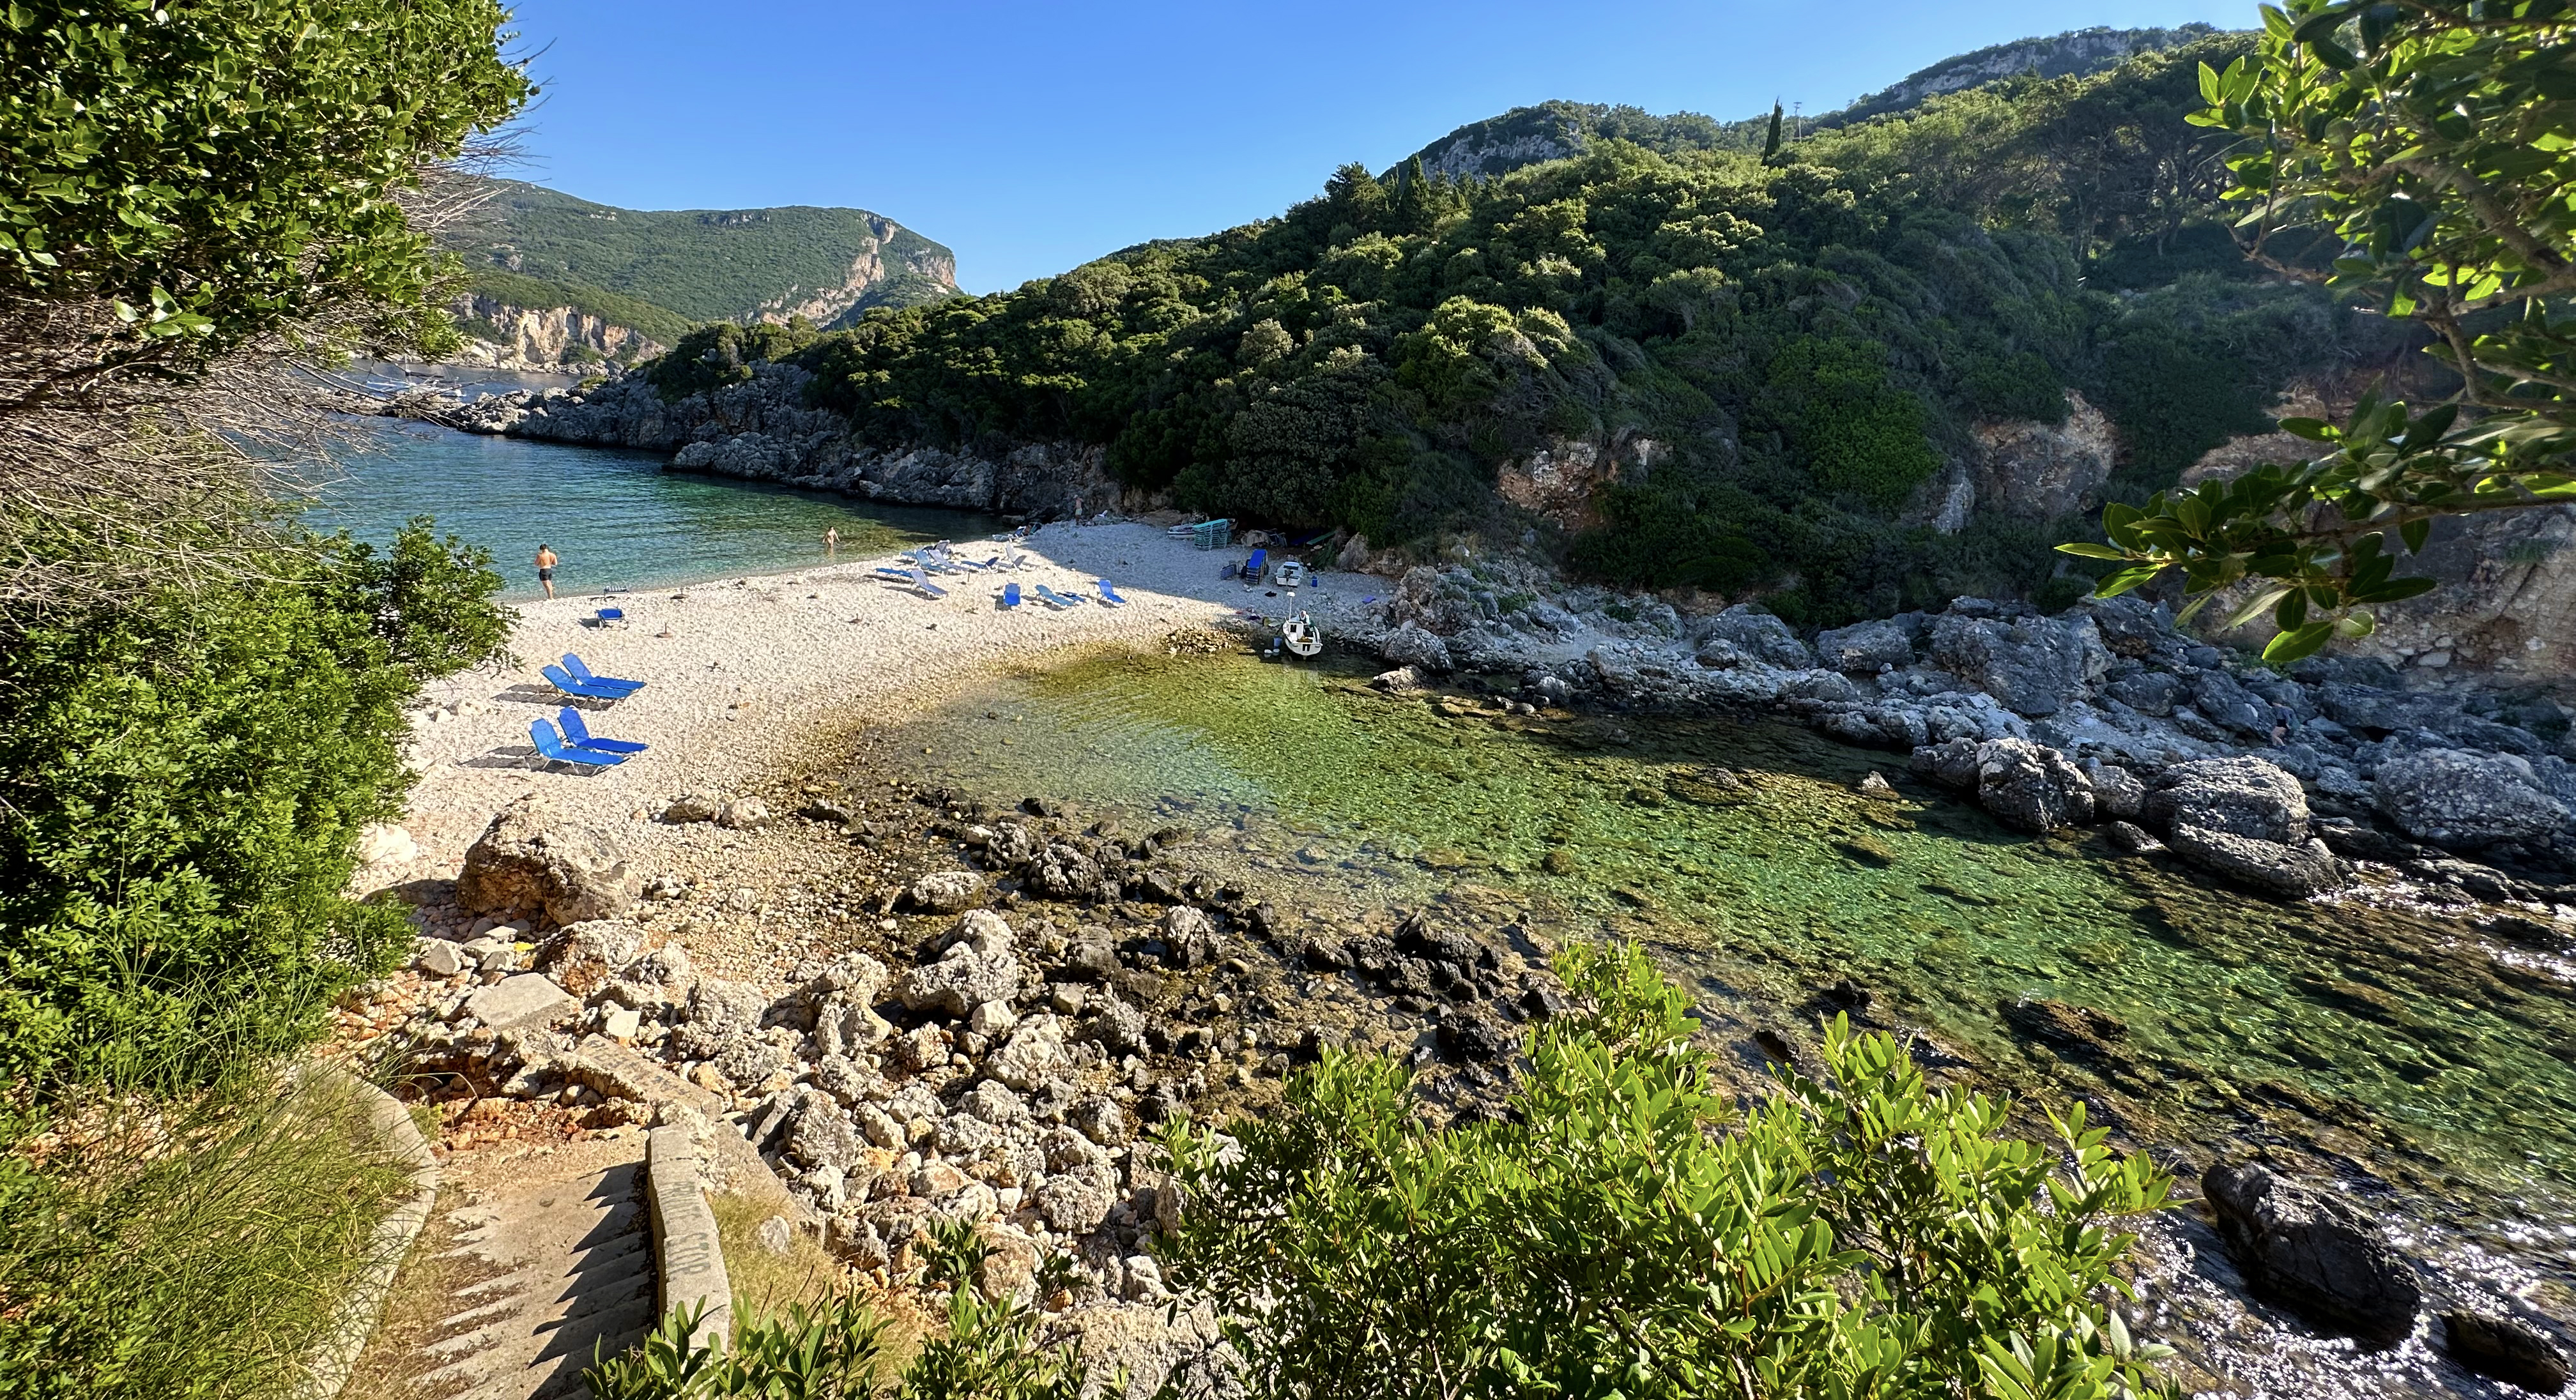
sea, greece, rocks, water, plant, sky, plant community, natural landscape, mountain, highland, bedrock, mountainous landforms, landscape, grass, formation, geological phenomenon, hill, riparian zone, outcrop, mountain river, headland, arroyo, stream, lake, fell, road, mountain range, valley, grassland, rock, coast, klippe, cape, tarn, reservoir, erosion, chaparral, forest, shrubland, trail, ocean, bay, cove, lake district, creek, soil, wildflower, stream bed, loch, inlet, Raised beach, promontory, cliff, shrub